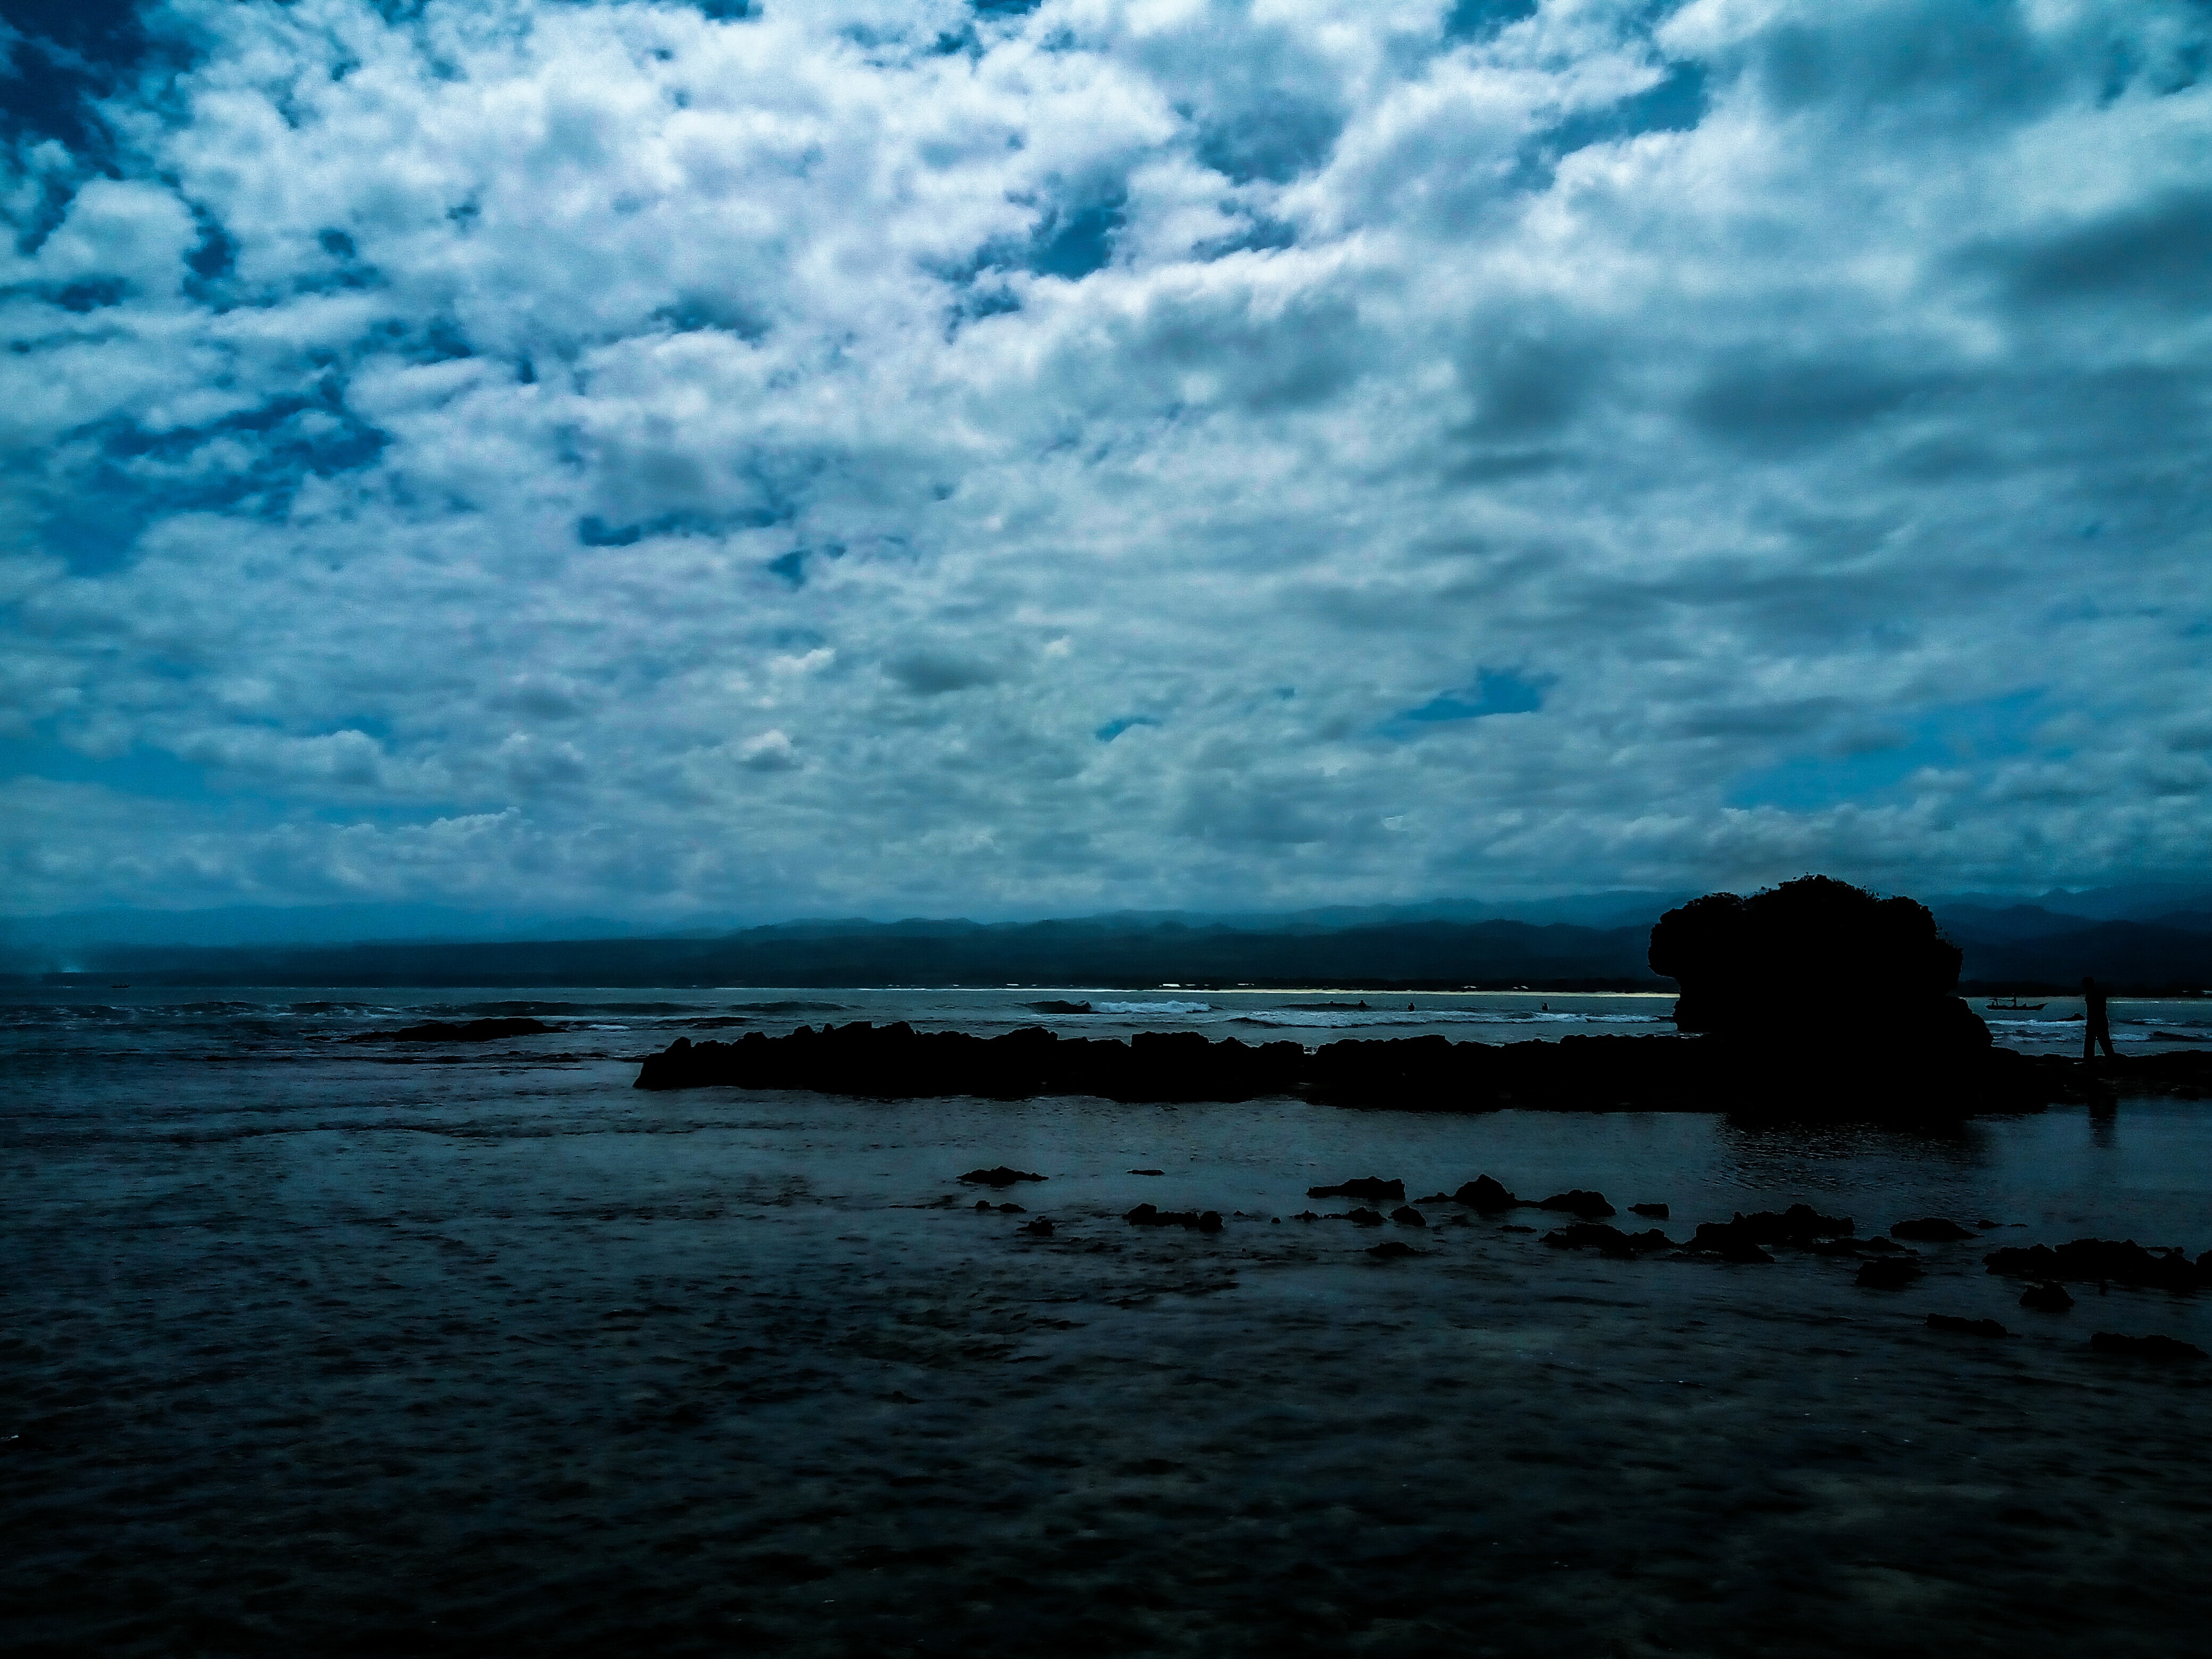
beach, sea, coast, rock, ocean, horizon, cloud, sky, sunlight, morning, shore, wave, dawn, atmosphere, dusk, evening, reflection, bay, body of water, meteorological phenomenon, wind wave